KLAD (AM)

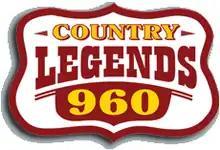
Country branding

As part of an internal corporate reorganization, New Northwest Broadcasters, Inc., applied to the FCC to transfer the broadcast license for KLAD to New Northwest Broadcasters, LLC. The transfer was approved by the FCC on June 22, 2000, and the transaction was consummated on July 31, 2000.